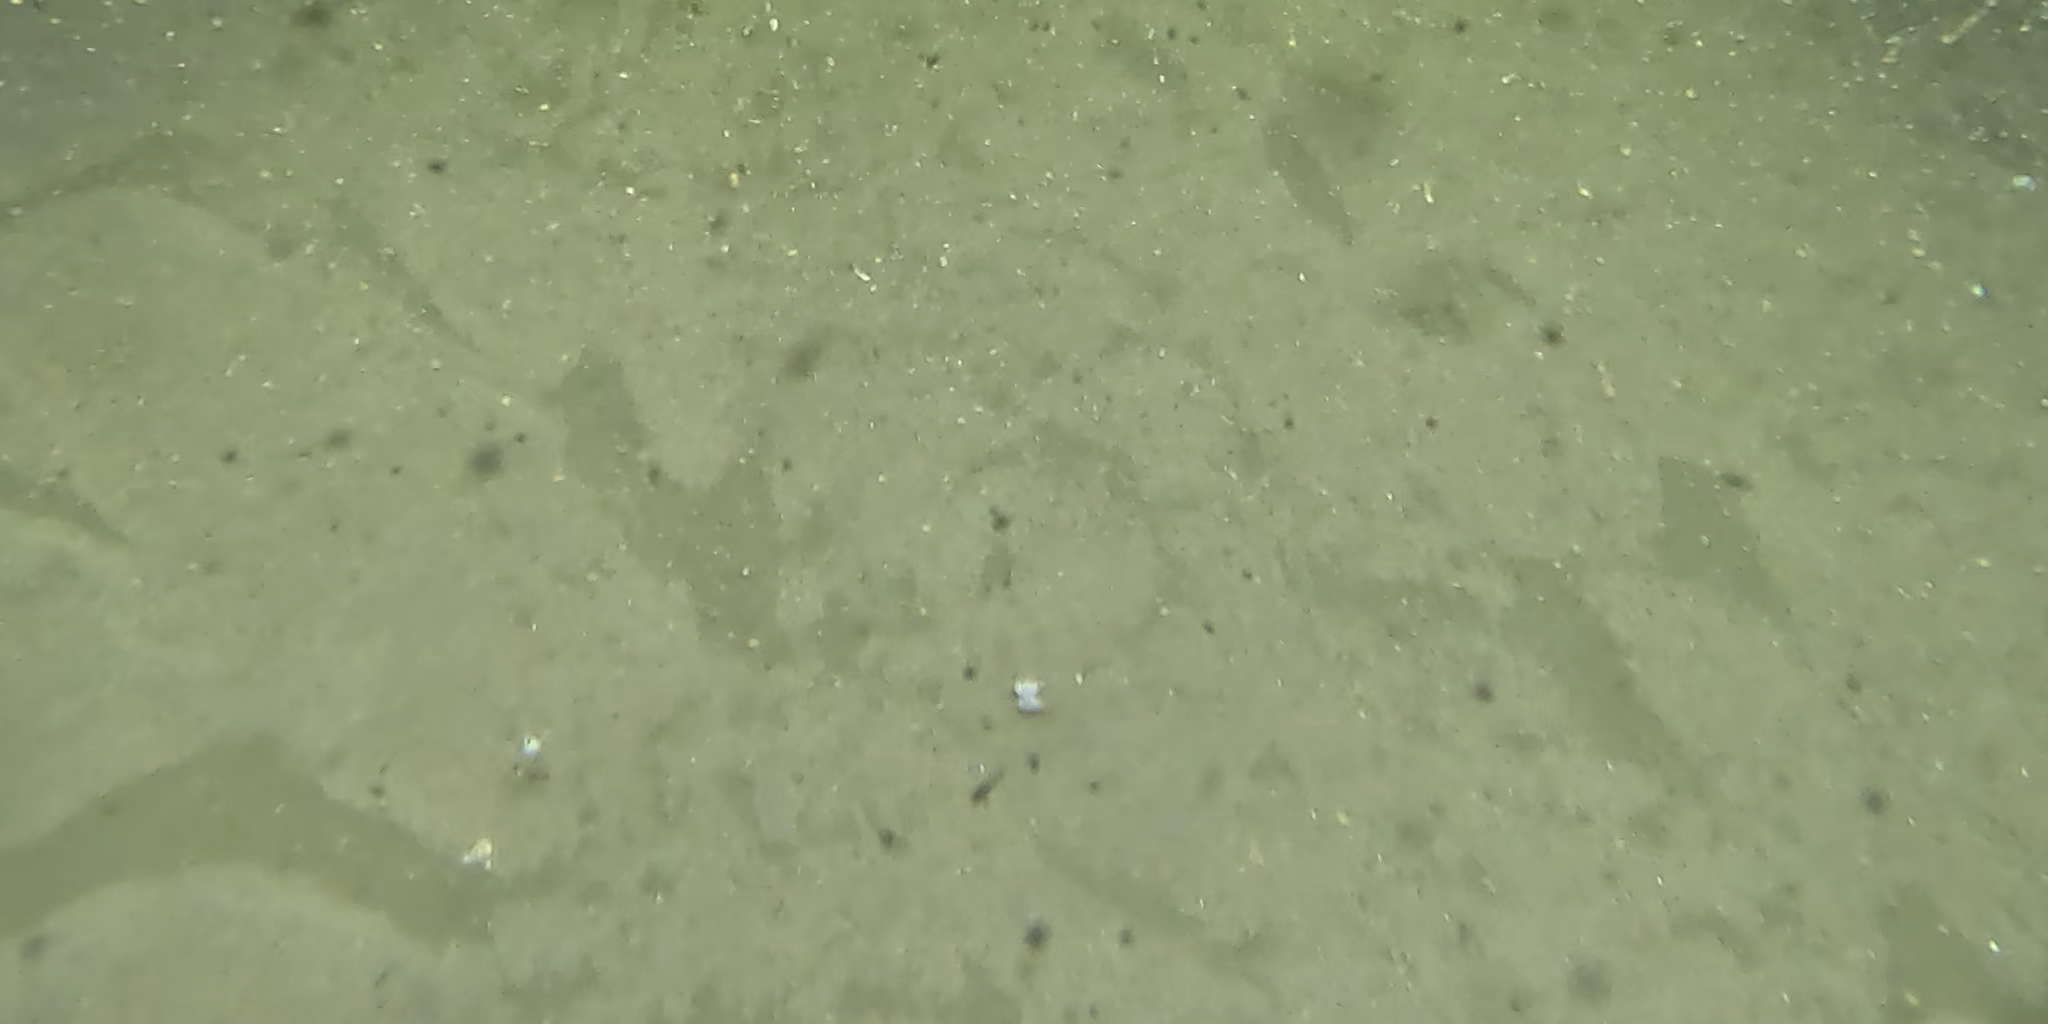
Seabed habitat: sand